Felix Booth

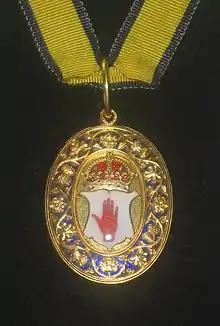
Insignia of Baronet

Sir Felix Booth, 1st Baronet, FRS (16 July 1780 Clerkenwell – 24 January 1850 Brighton, Sussex) was a wealthy British gin distiller, and promoter of Arctic exploration, with various places in Nunavut, Canada, being named after him.